Jon Davison

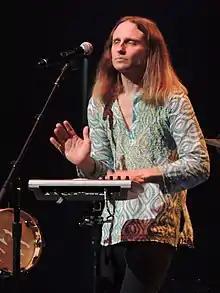
Davison performing in 2013

In February 2012, Davison was announced as the new lead singer of Yes, replacing Benoît David, who left the group because of illness. "Strangely enough, Jon's name came up when we started working with Benoit," Yes bassist Chris Squire recalled. "In fact, my friend, Taylor Hawkins, had been telling me for years: 'If you ever need a replacement (singer), I know exactly the guy.'" Davison has described how the band had a tour booked when David dropped out, "so there was sort of this frantic race to resolve this matter [...] because they weren't going to back out of the tour. So in the same moment, perhaps even the same hour, of the same day, Chris is calling Taylor to get my phone number, because he's gonna give me a call, and then the manager is also working on contacting me, so I got contacted by both of them."